Saint-Quentin-de-Blavou

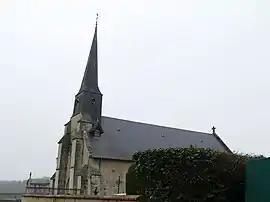
The church in Saint-Quentin-de-Blavou

Saint-Quentin-de-Blavou is a commune in the Orne department in north-western France.